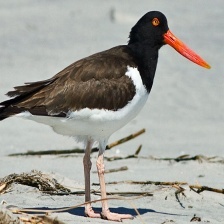
Species: OYSTER CATCHER
Scientific name: HAEMATOPUS
ImageNet parent category: oystercatcher